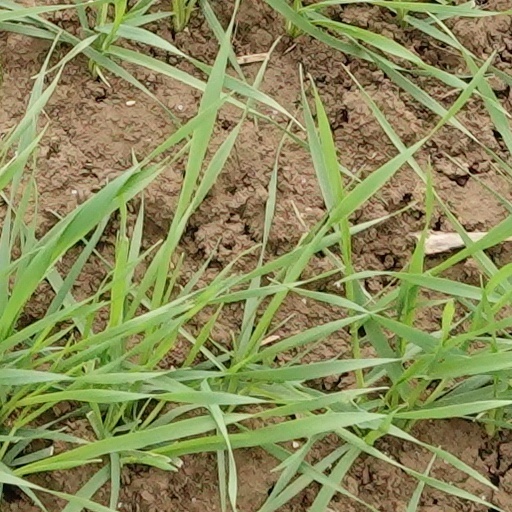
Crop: wheat